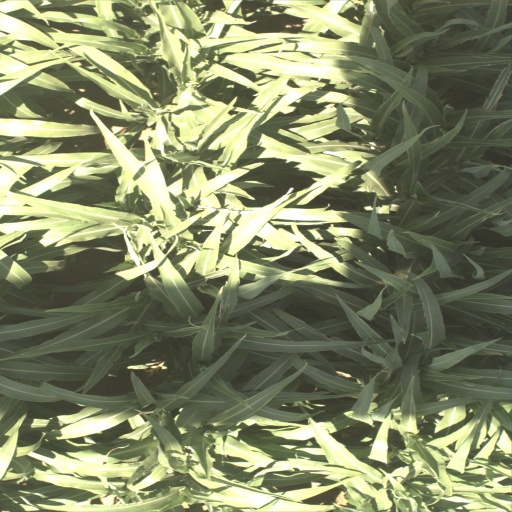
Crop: sorghum